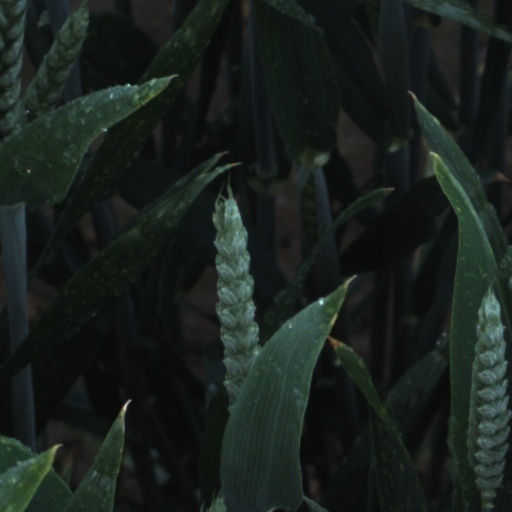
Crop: wheat